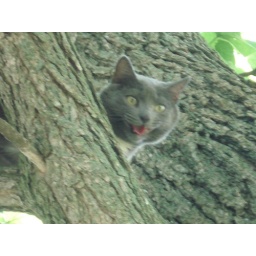
cat in tree 026